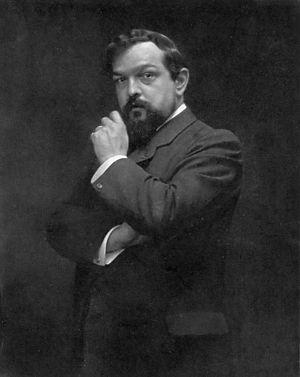
Portrait du compositeur Claude Debussy.